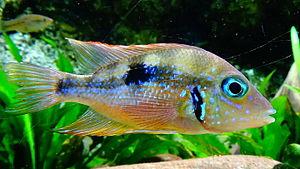
Thorichthys aureus - Aquarium Tropical du Palais de la Porte Dorée - Paris/France
Thorichthys est un genre de poissons de la famille des Cichlidae et de l'ordre des Perciformes.
Thorichthys aureus est une espèce de poisson de la famille des cichlidae et de l'ordre des Perciformes.